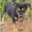
Label: dog